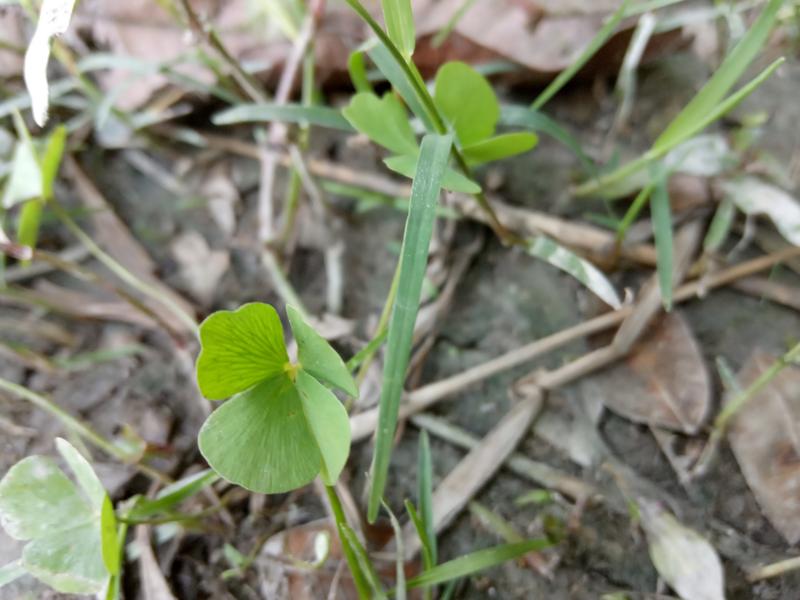
Weed species: Marsilea minuta